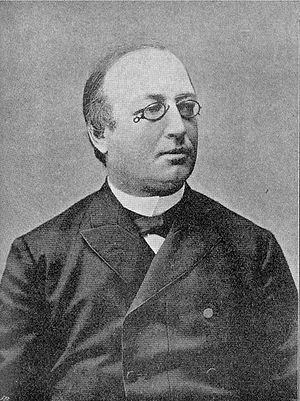
Erik Gustaf Boström
E.G. Boström
Erik Gustaf Bernhard Boström var en svensk godsejer og politiker, der var Sveriges statsminister fra 1891 til 1900 og igen fra 1902 til 1905. Han var brodersøn til C.J. Boström.